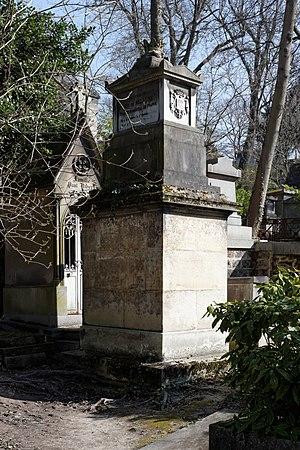
Sépulture de Claude-Victor Perrin, dit Victor (1764-1841), général français de la Révolution et un maréchal d'Empire.
Claude-Victor Perrin, dit Victor, né le 7 décembre 1764 à Lamarche dans les Vosges et mort à Paris le 1ᵉʳ mars 1841, est un général français de la Révolution et un maréchal d'Empire. Tambour dans l'artillerie en 1781, puis grenadier dans la Garde nationale, l'ascension de Victor sous la Révolution est rapide : il est général de brigade à l'âge de 29 ans et fait avec brio la campagne d'Italie, ce qui lui vaut d'être remarqué par Bonaparte. Il gagne ensuite ses galons de général de division et obtient le commandement en chef de l'armée de Batavie sous le Consulat. Il est également ambassadeur au Danemark de 1804 à 1806.